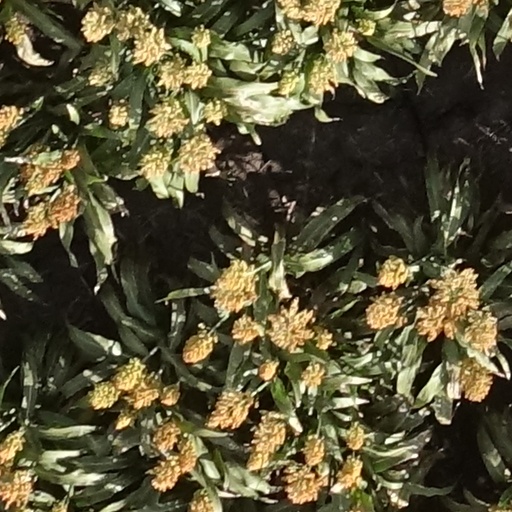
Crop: sorghum